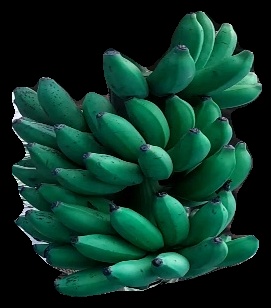
Variety: rasbale
Grade: grade3